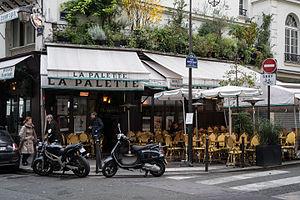
Café La Palette This building is indexed in the Base Mérimée, a database of architectural heritage maintained by the French Ministry of Culture,
La Palette est un café-restaurant situé dans le 6ᵉ arrondissement de Paris, au croisement de la rue de Seine et de la rue Jacques-Callot.